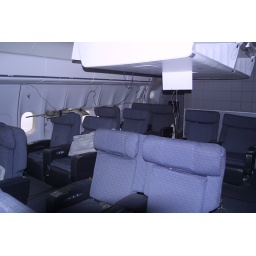
Continental's &amp;quot;Business First&amp;quot; cabin - 28 seats in a 2-2-2 configuration. This plane was scrapped in 2003.